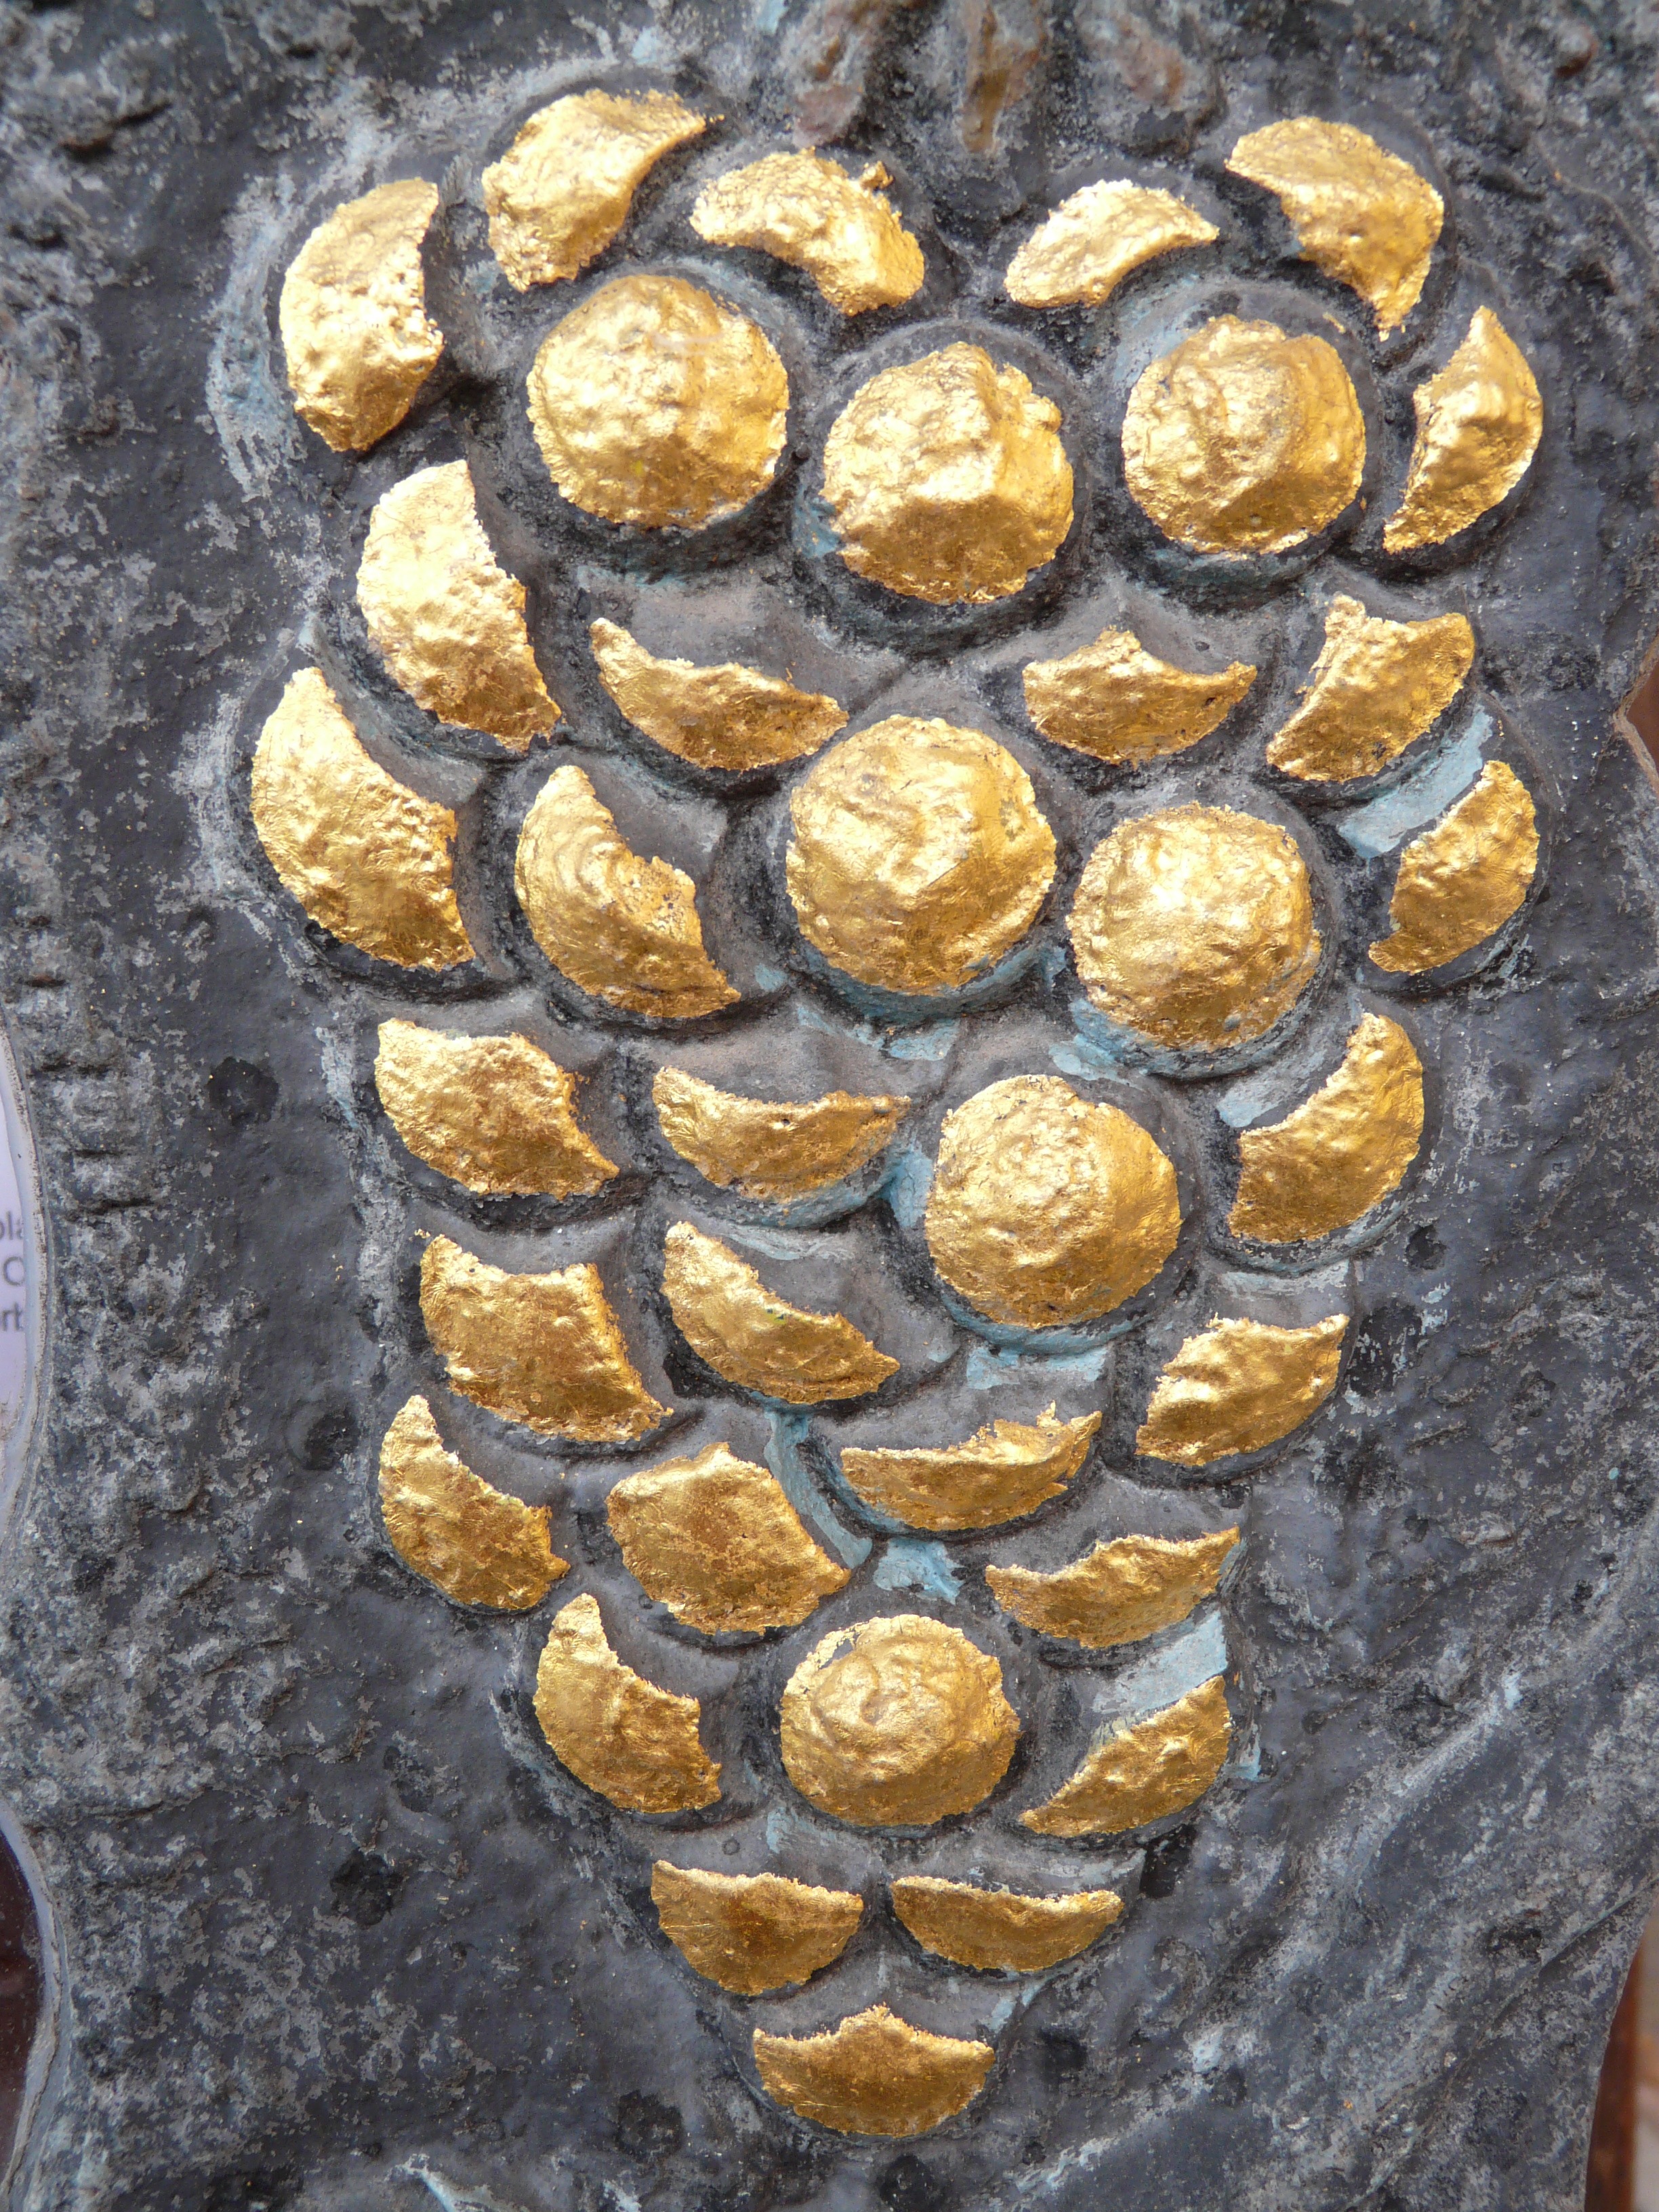
rock, wood, grape, restaurant, advertising, pattern, dish, food, golden, money, currency, inn, tavern, sideboard, art forging work, advertising sign, nasal shield